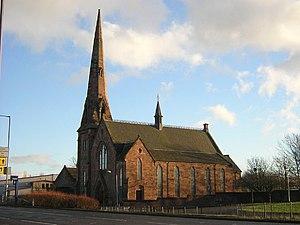
Bellshill est une ville du North Lanarkshire en Écosse, située dans la banlieue nord de Motherwell et à l'est de Glasgow.